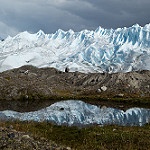
Label: glacier